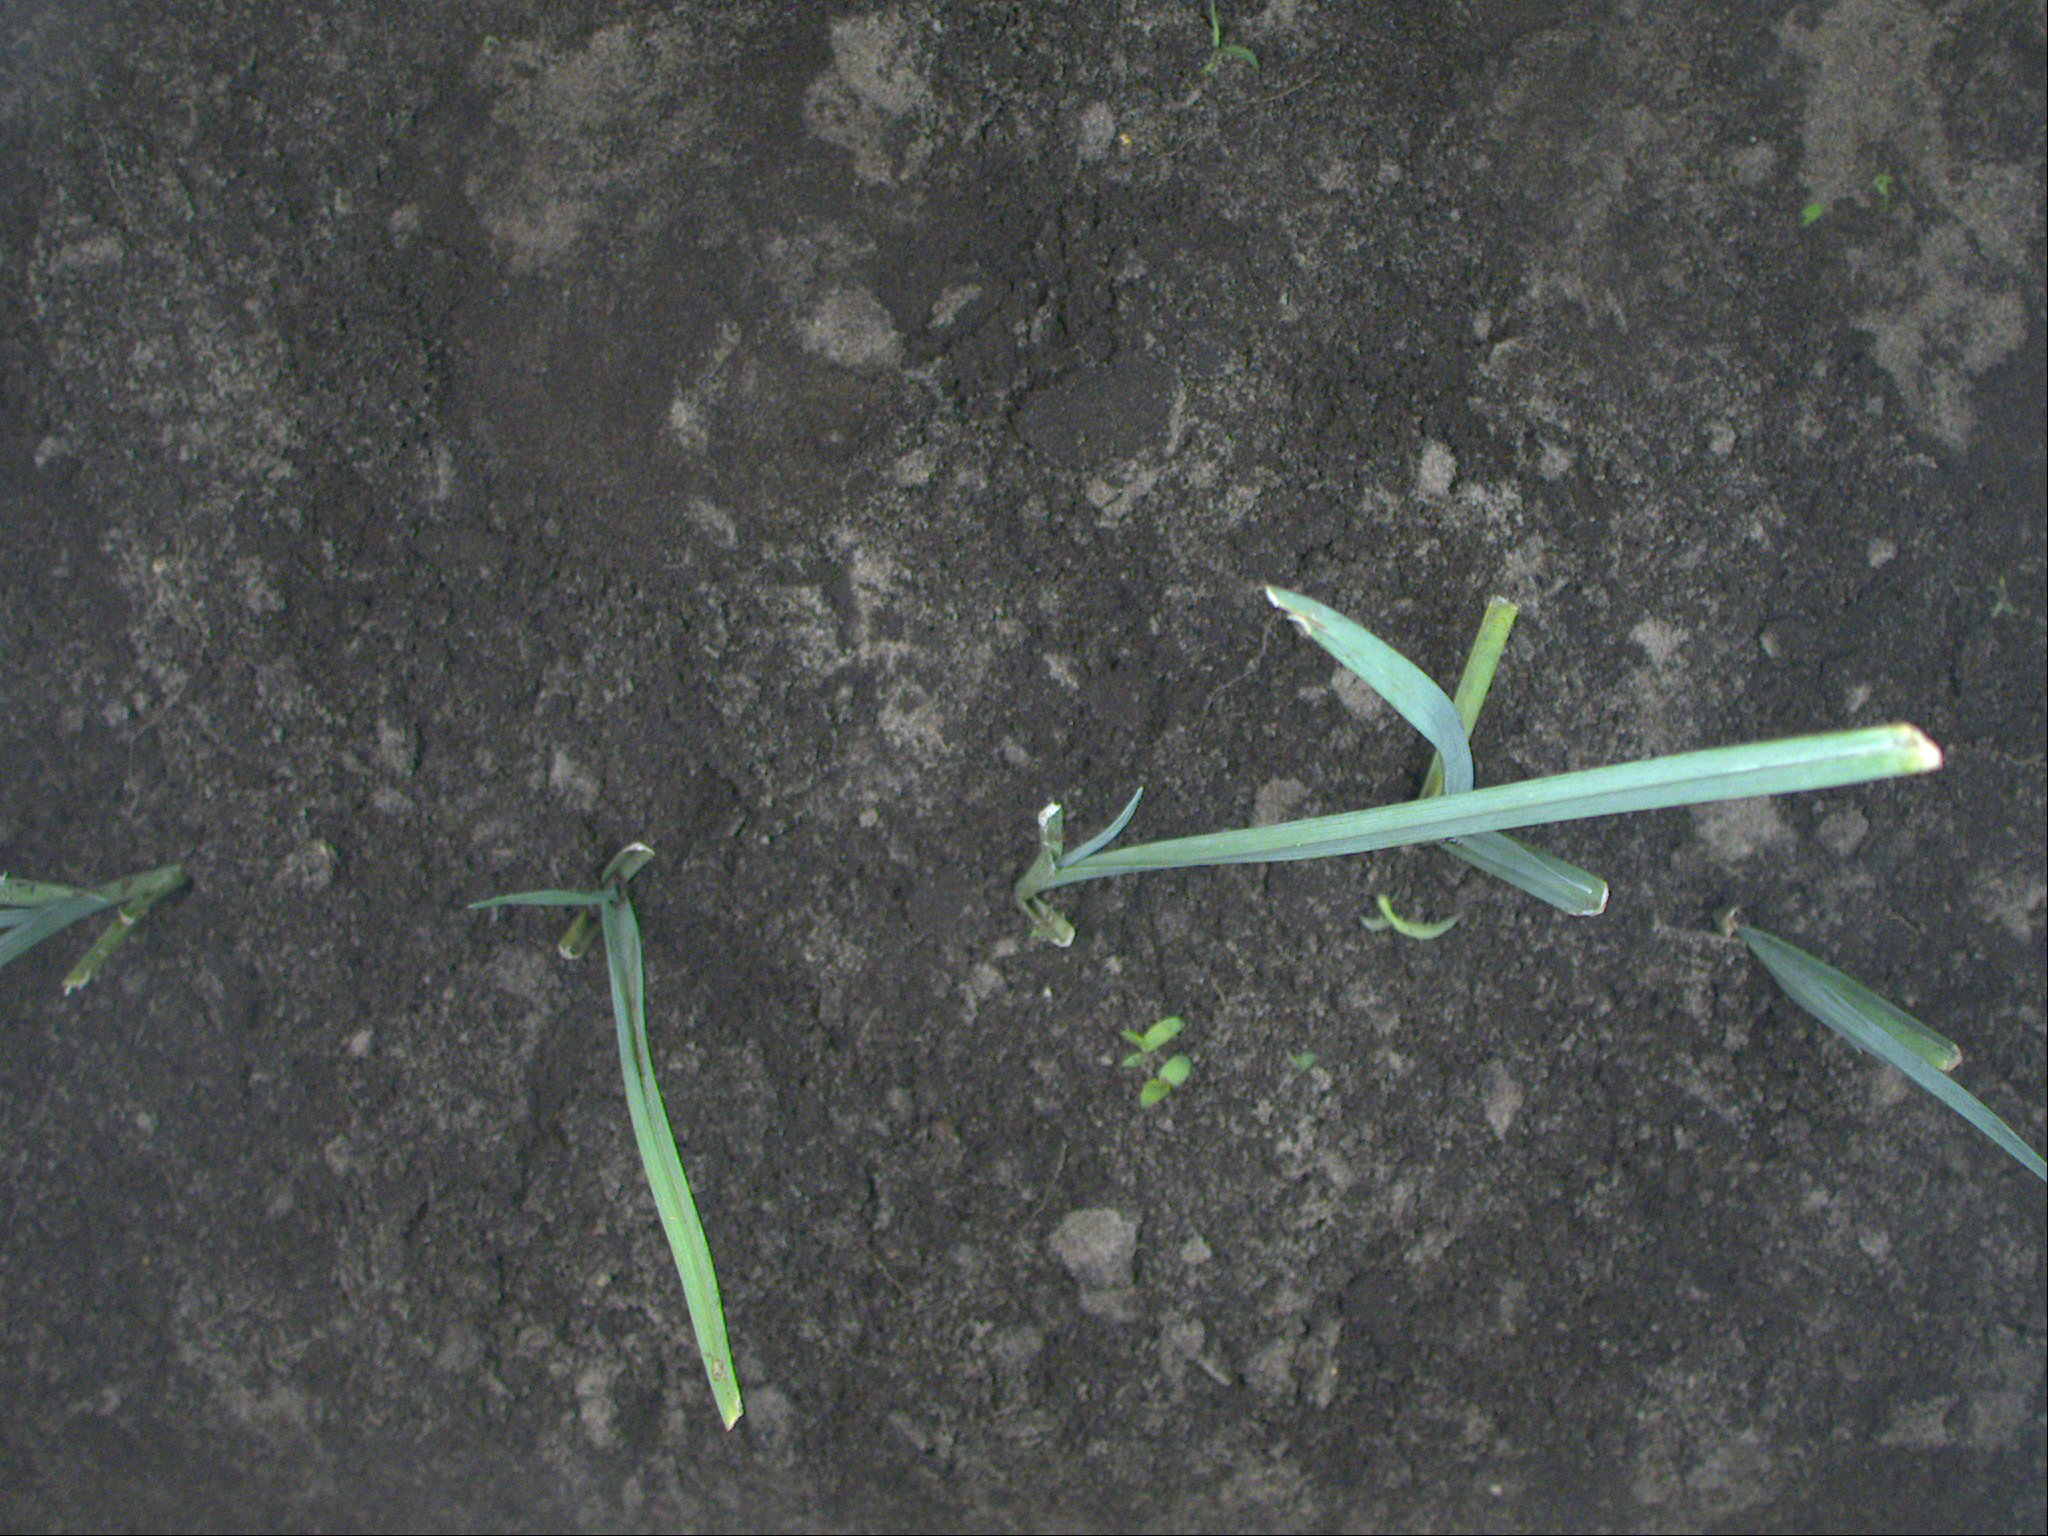
Crop: leek
Objects: leek, leek, leek, leek, leek, stem_leek, stem_leek, stem_leek, stem_leek, stem_leek